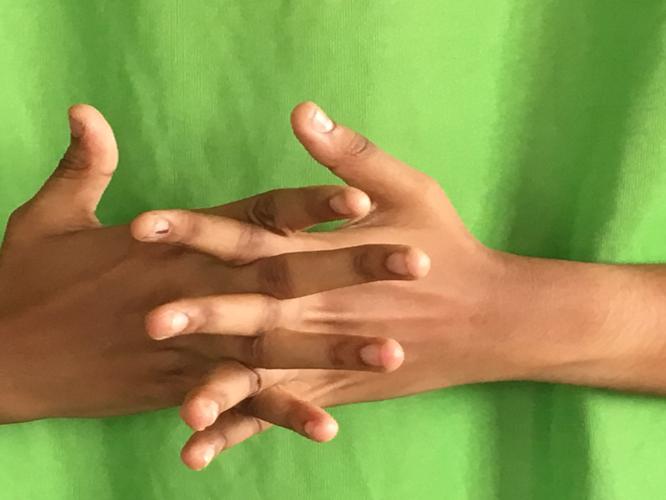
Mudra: Karkatta
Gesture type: double_hand